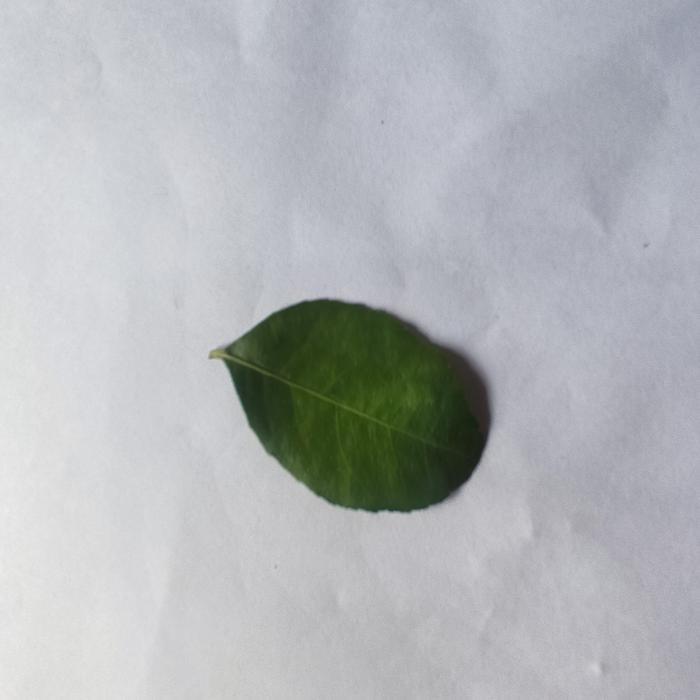
Crop: Lemon
Leaf condition: Citrus